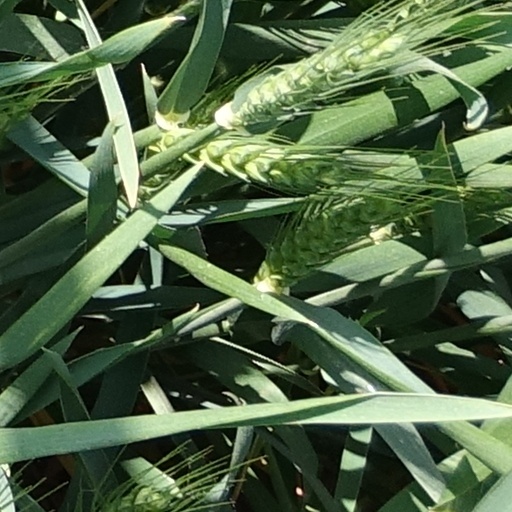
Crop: wheat